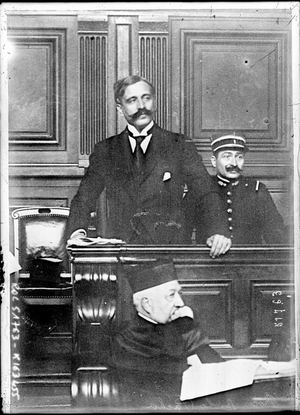
Paul Marie Bolo, plus connu sous le nom de Bolo Pacha ou Bolo-Pacha, né le 24 septembre 1867 à Marseille, exécuté le 17 avril 1918 au fort de Vincennes, était un aventurier français.